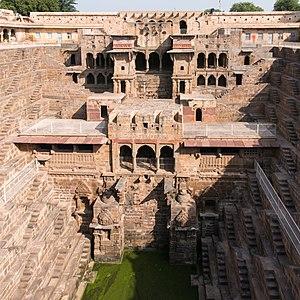
Le Chand Baori est un puits à degrés, sis à Abhaneri, dans l'État du Rajasthan en Inde.